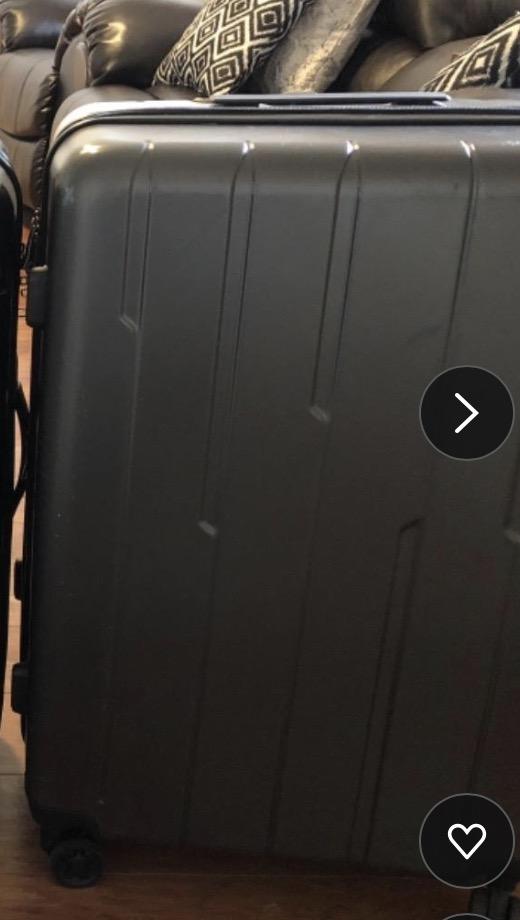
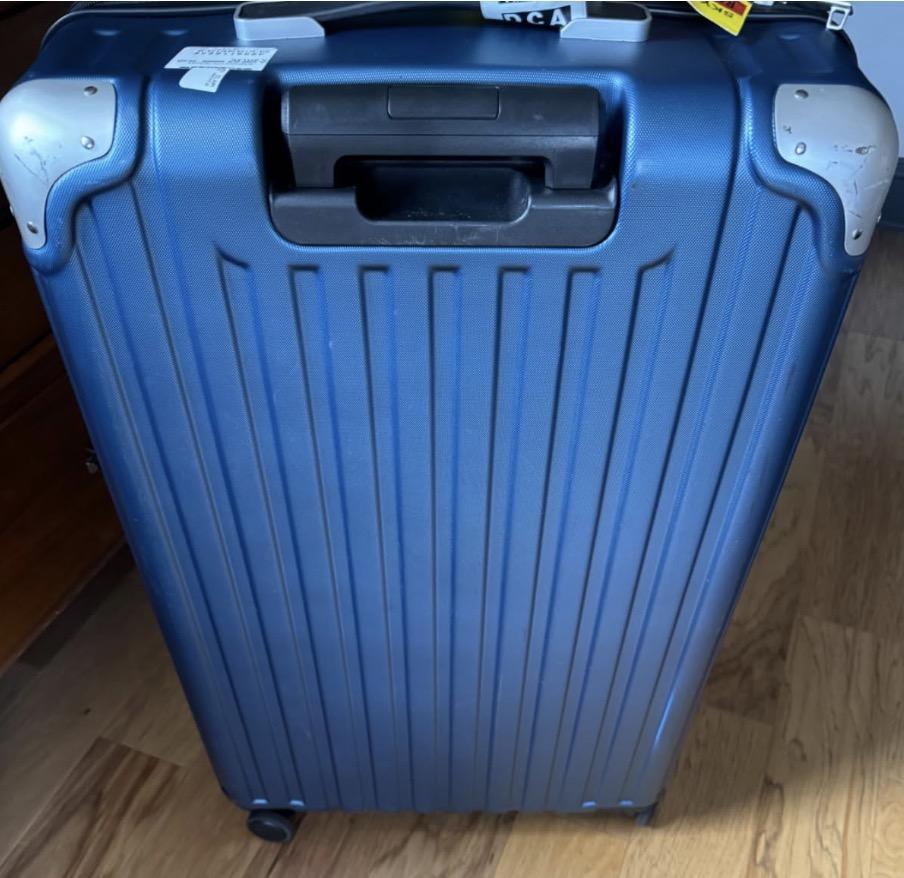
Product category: items_tea
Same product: no